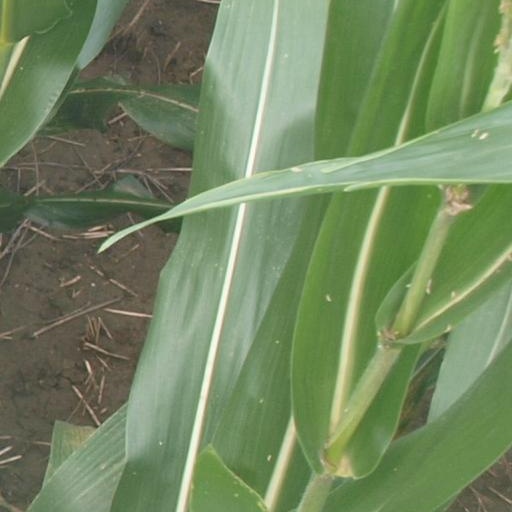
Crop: maize; corn